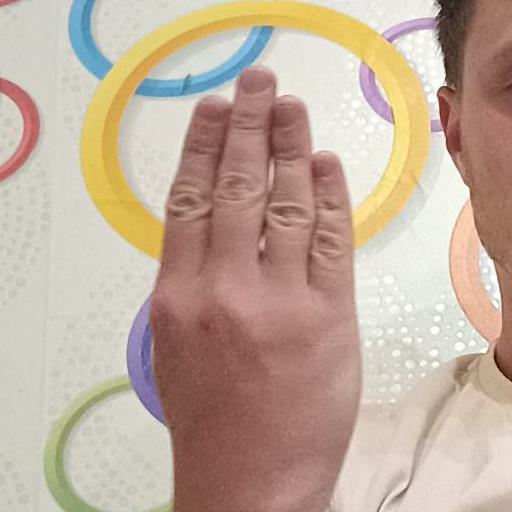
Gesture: stop_inverted